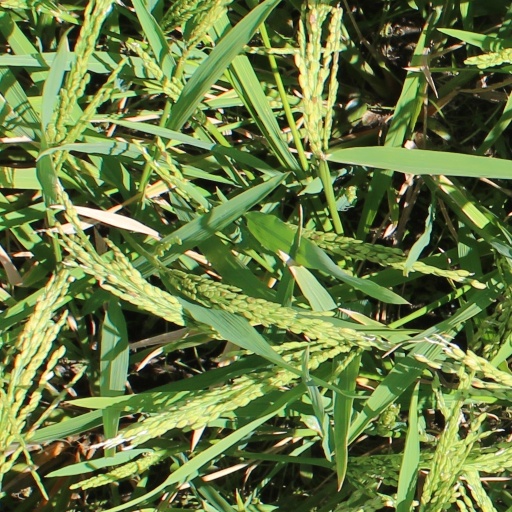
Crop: rice